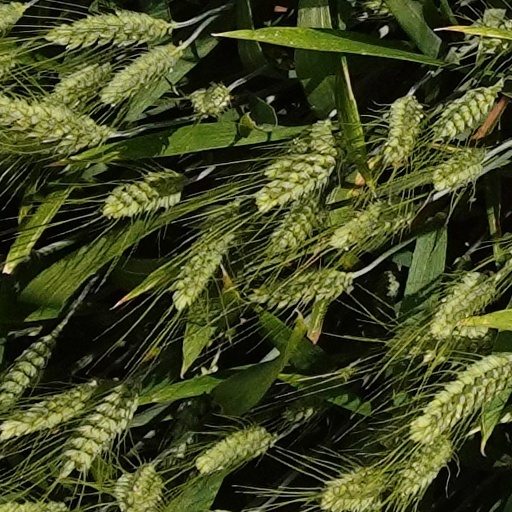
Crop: wheat